History of Nahuatl

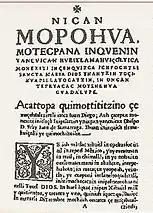
First page of "Nican Mopohua".

To transmit the preaching of the gospel and instruct the indigenous people in the Catholic faith, the Franciscans with Pedro de Gante (a Belgian missionary, a relative of Emperor Charles V) began to learn in the year 1523, thanks to the Nahua elites, educated variants of the Aztec language, mainly those spoken in the cities of Tenochtitlan, Tlatelolco, Texcoco and Tlaxcala. At the same time, the missionaries undertook the writing of grammars of the indigenous languages for use by priests.